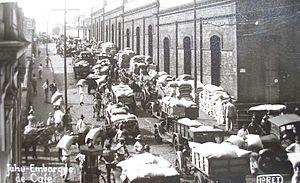
Jaú est une ville brésilienne de l'État de São Paulo. Sa population était estimée à 141 703 habitants en 2014. La municipalité s'étend sur 688 km².